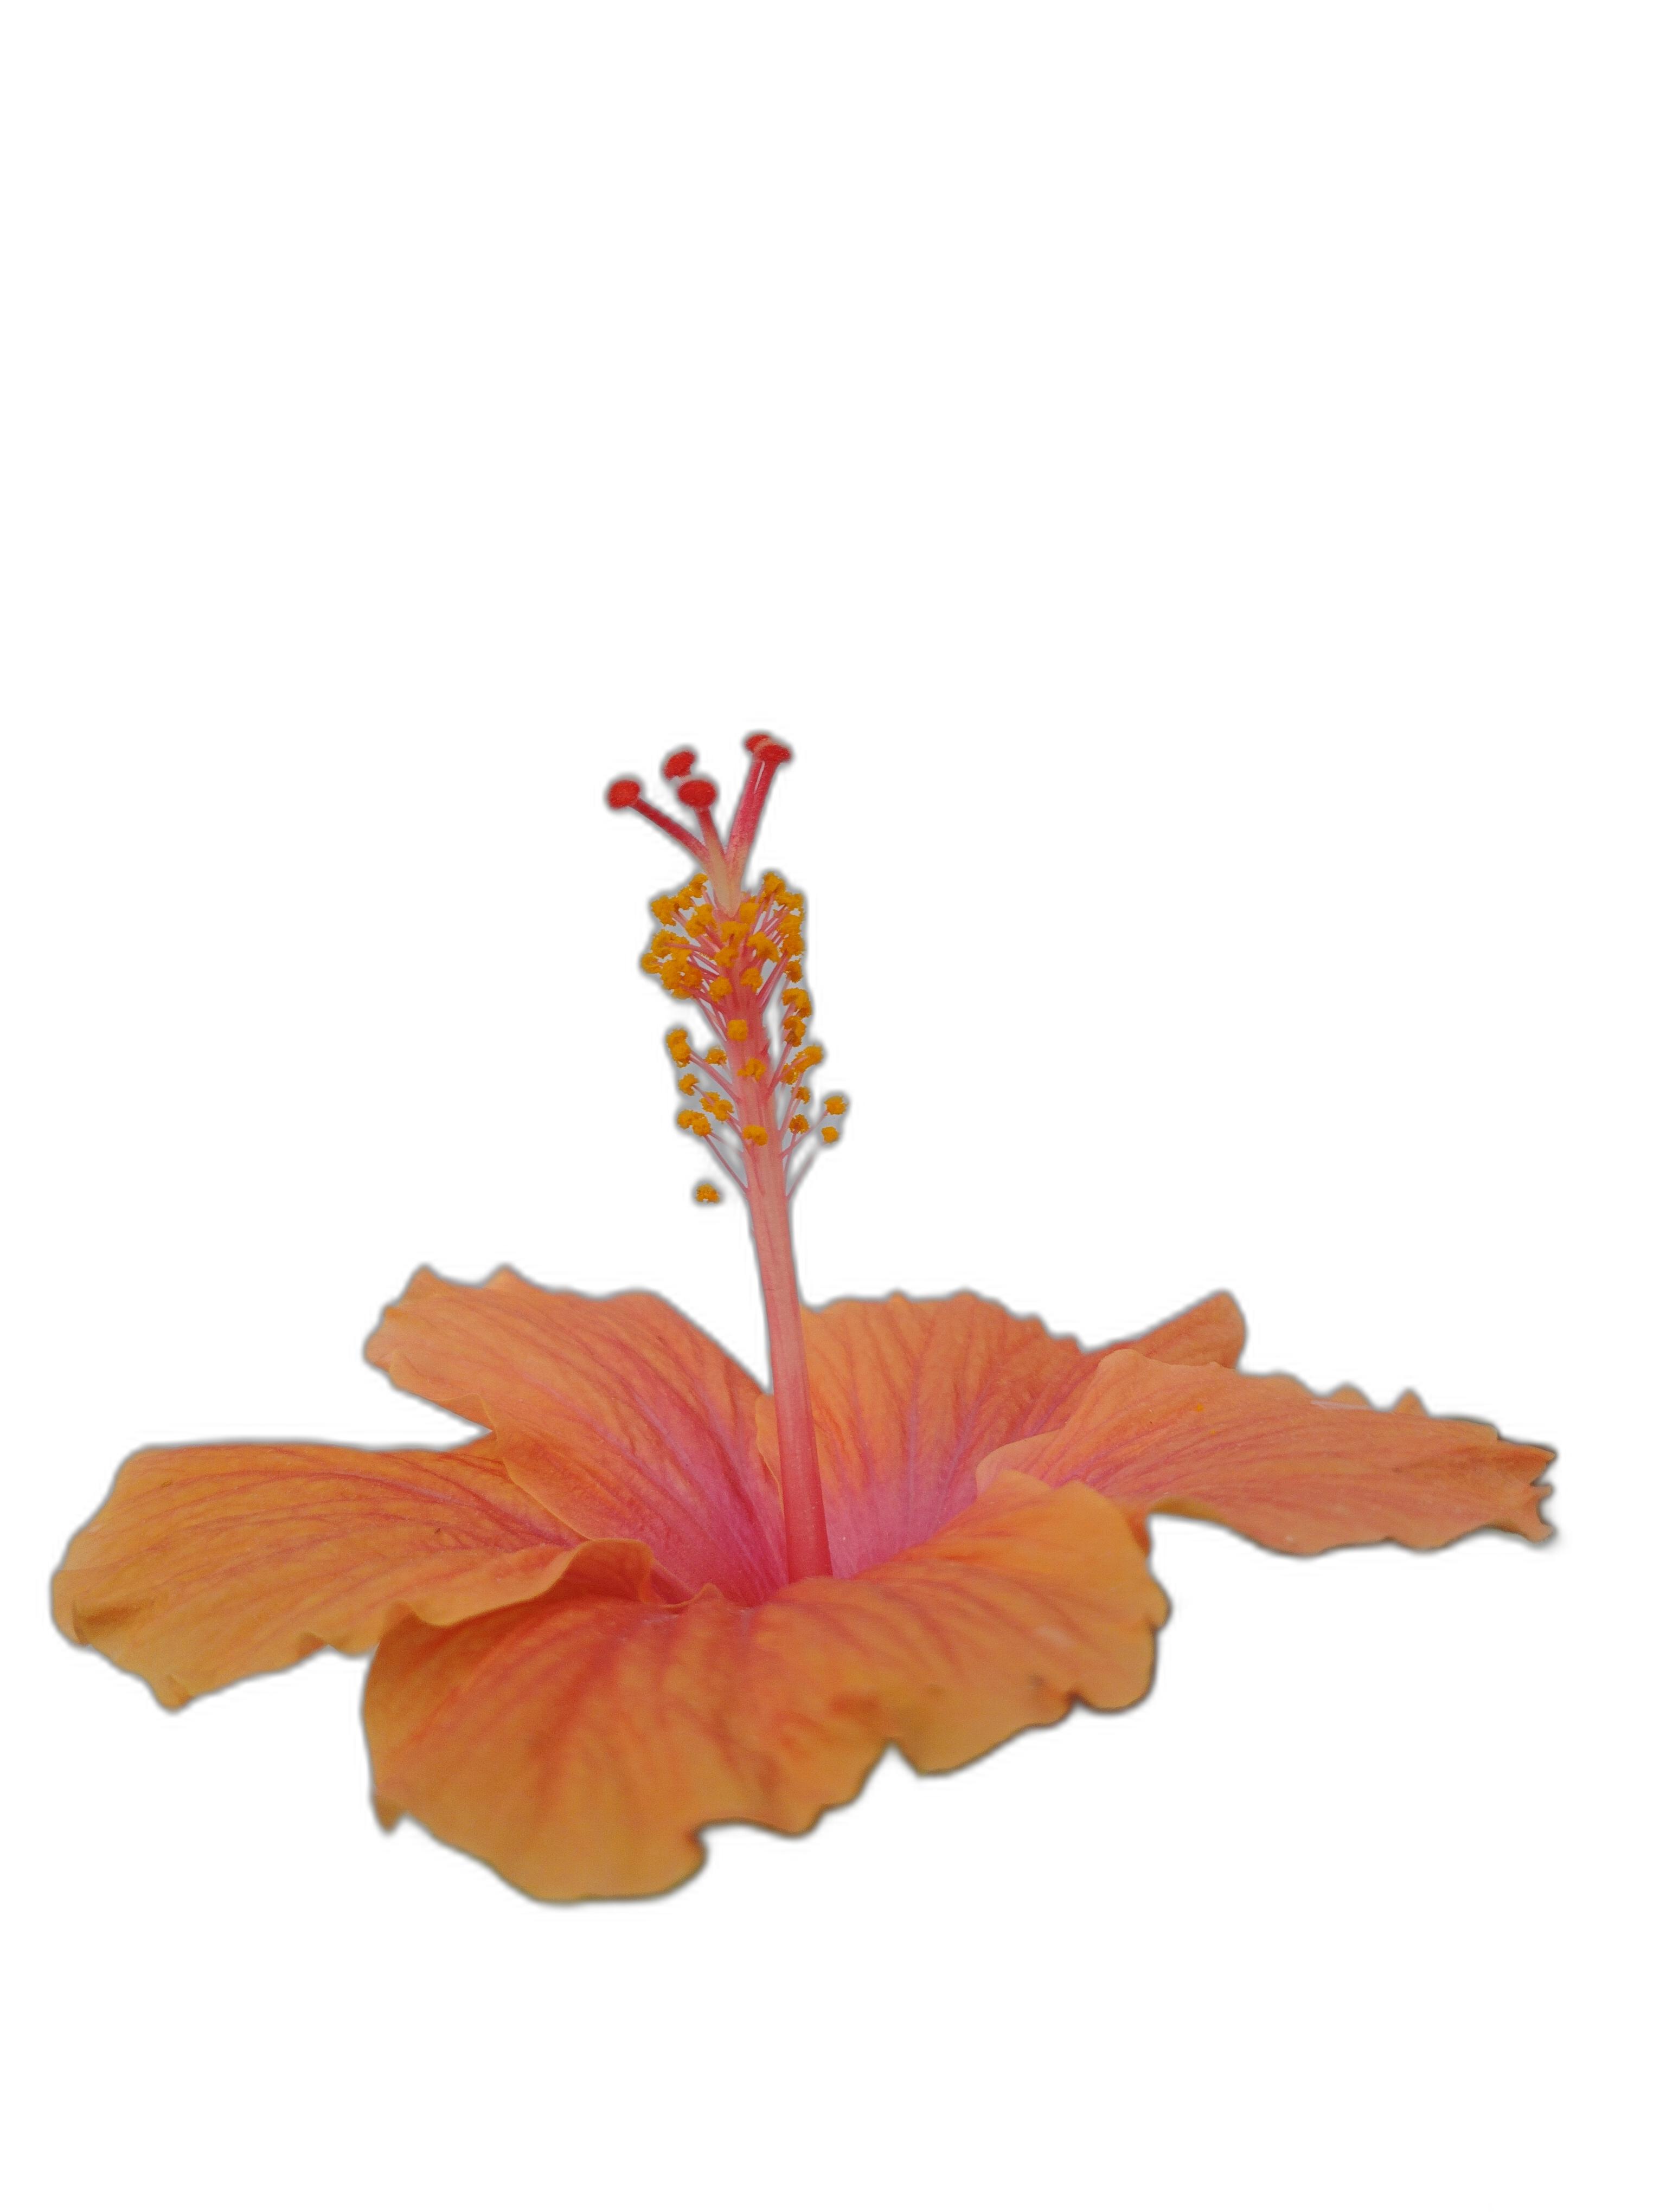
Label: Hibiscus